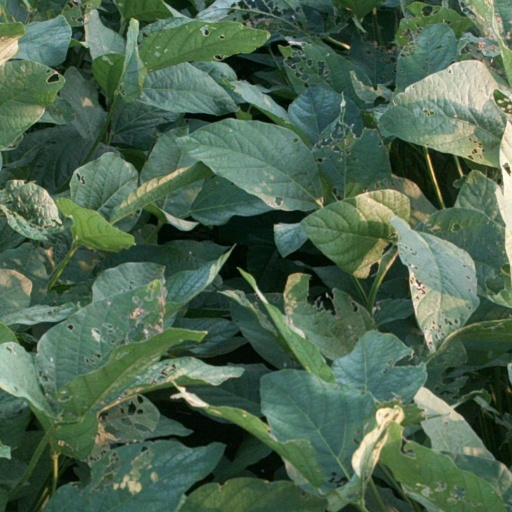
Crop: soybean